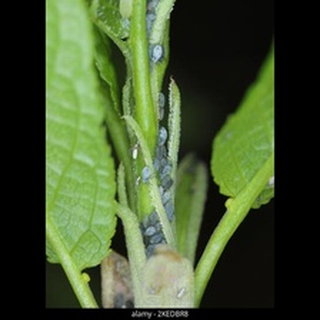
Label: wheat_aphid